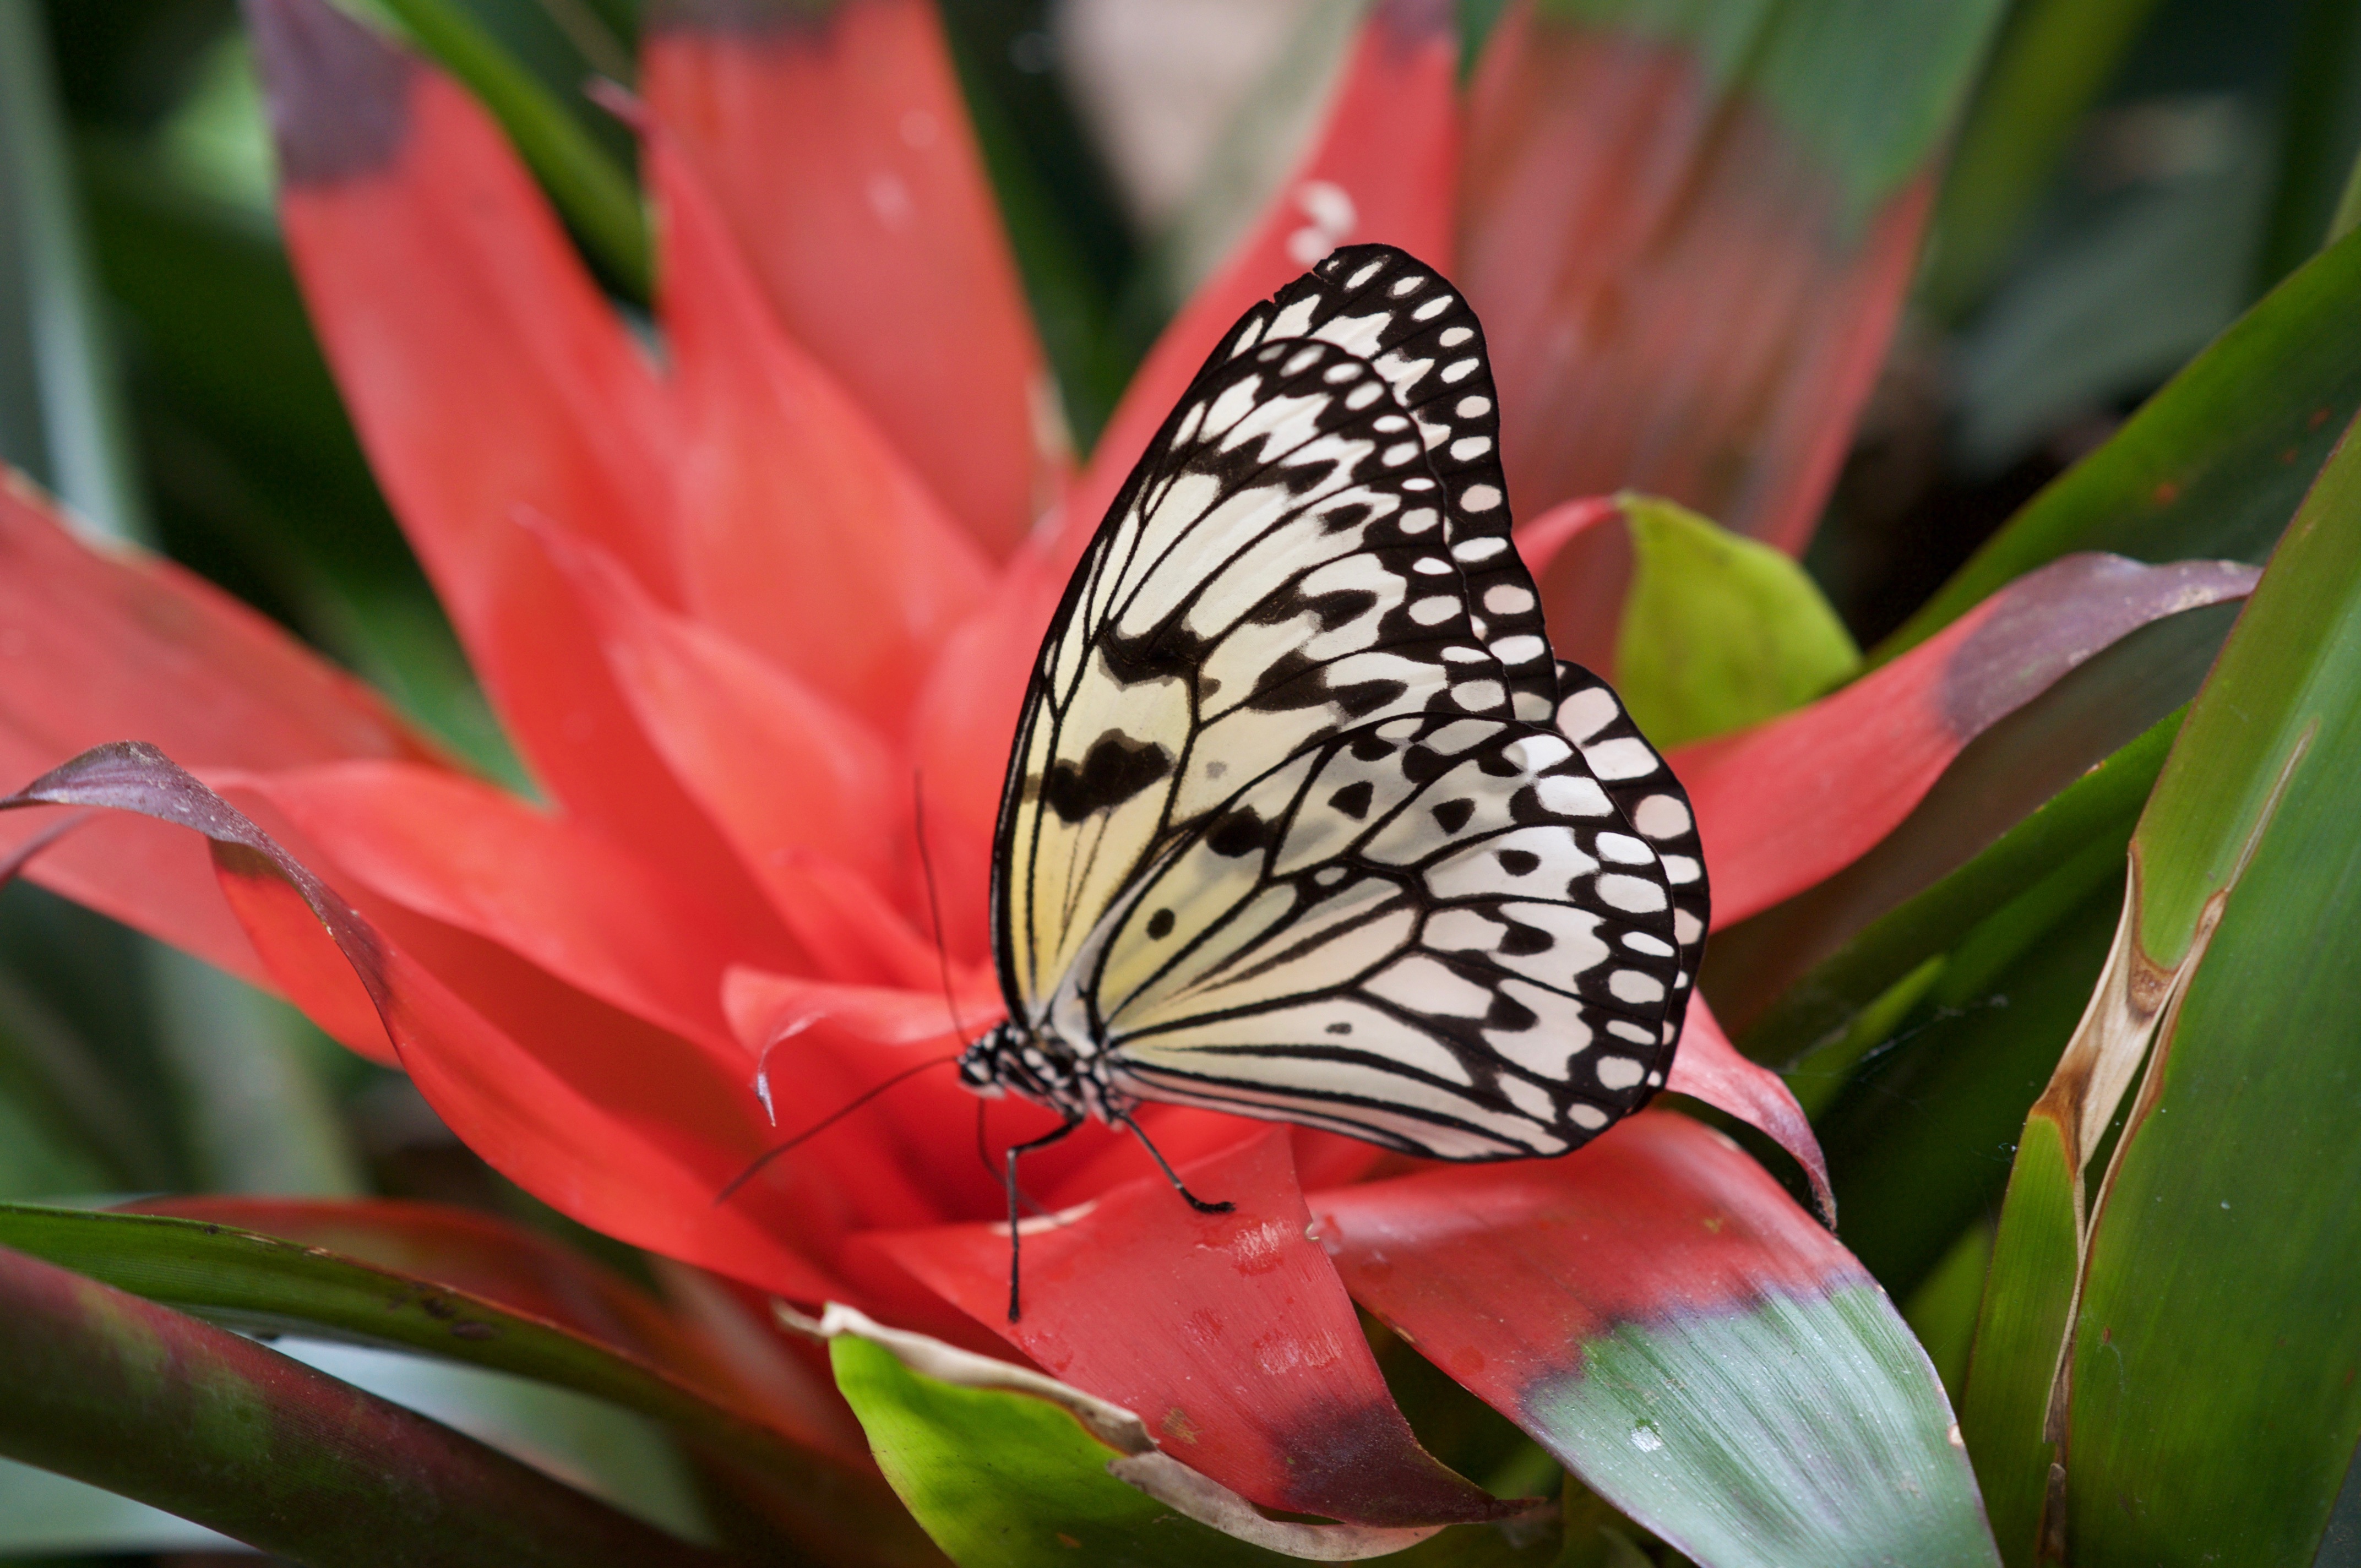
plant, flower, petal, insect, macro, botany, butterfly, colorful, flora, fauna, invertebrate, close up, butterflies, nectar, macro photography, arthropod, pollinator, moths and butterflies